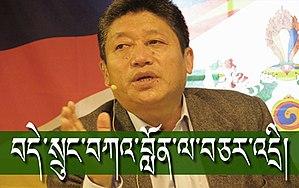
Ngodup Dongchung est un homme politique tibétain, ministre de la Sécurité de l'Administration centrale tibétaine.